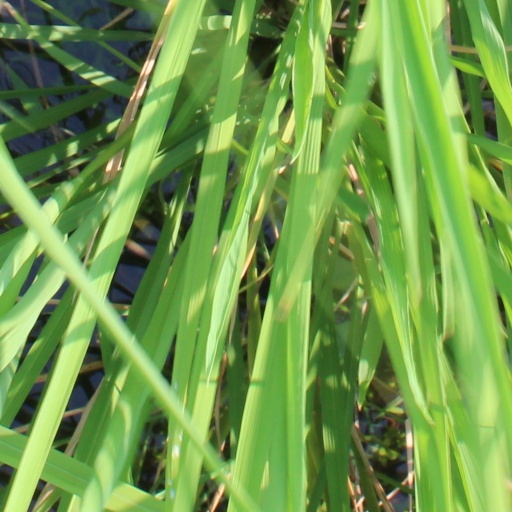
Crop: rice